List of metropolitan areas of Kentucky

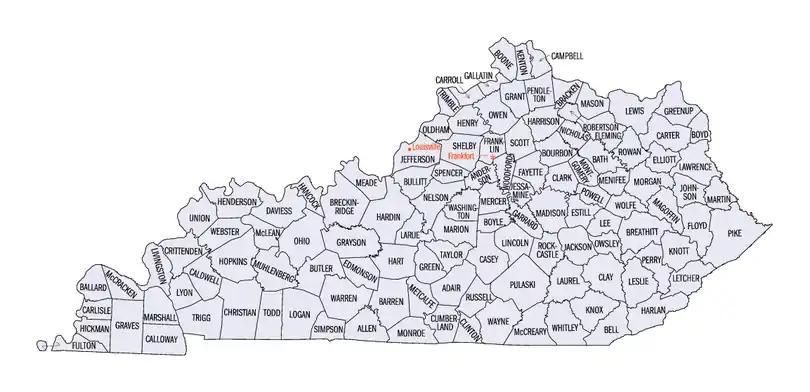
An enlargeable map of the 120 counties of the Commonwealth of Kentucky.

The metropolitan areas of the Commonwealth of Kentucky include the urban statistical areas that are defined by the United States Office of Management and Budget and regions of urban population in which are defined by other organizations.